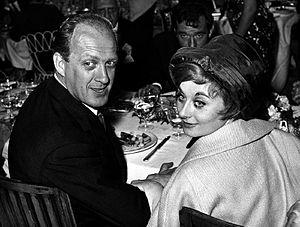
Alessandrina « Sandra » Mondaini est une actrice et une animatrice de télévision italienne. Entre 1953 et 2008, elle apparaît dans 30 films.